Hippolyte Romanov

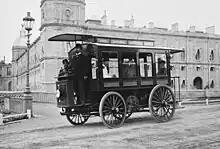
First electric omnibus by Hyppolyte Romanov in Gatchina

His 20-seater electric omnibus designed for hotels was built in the "Dux" factory in Moscow in 1902 . Its design featured running gear steel tire.